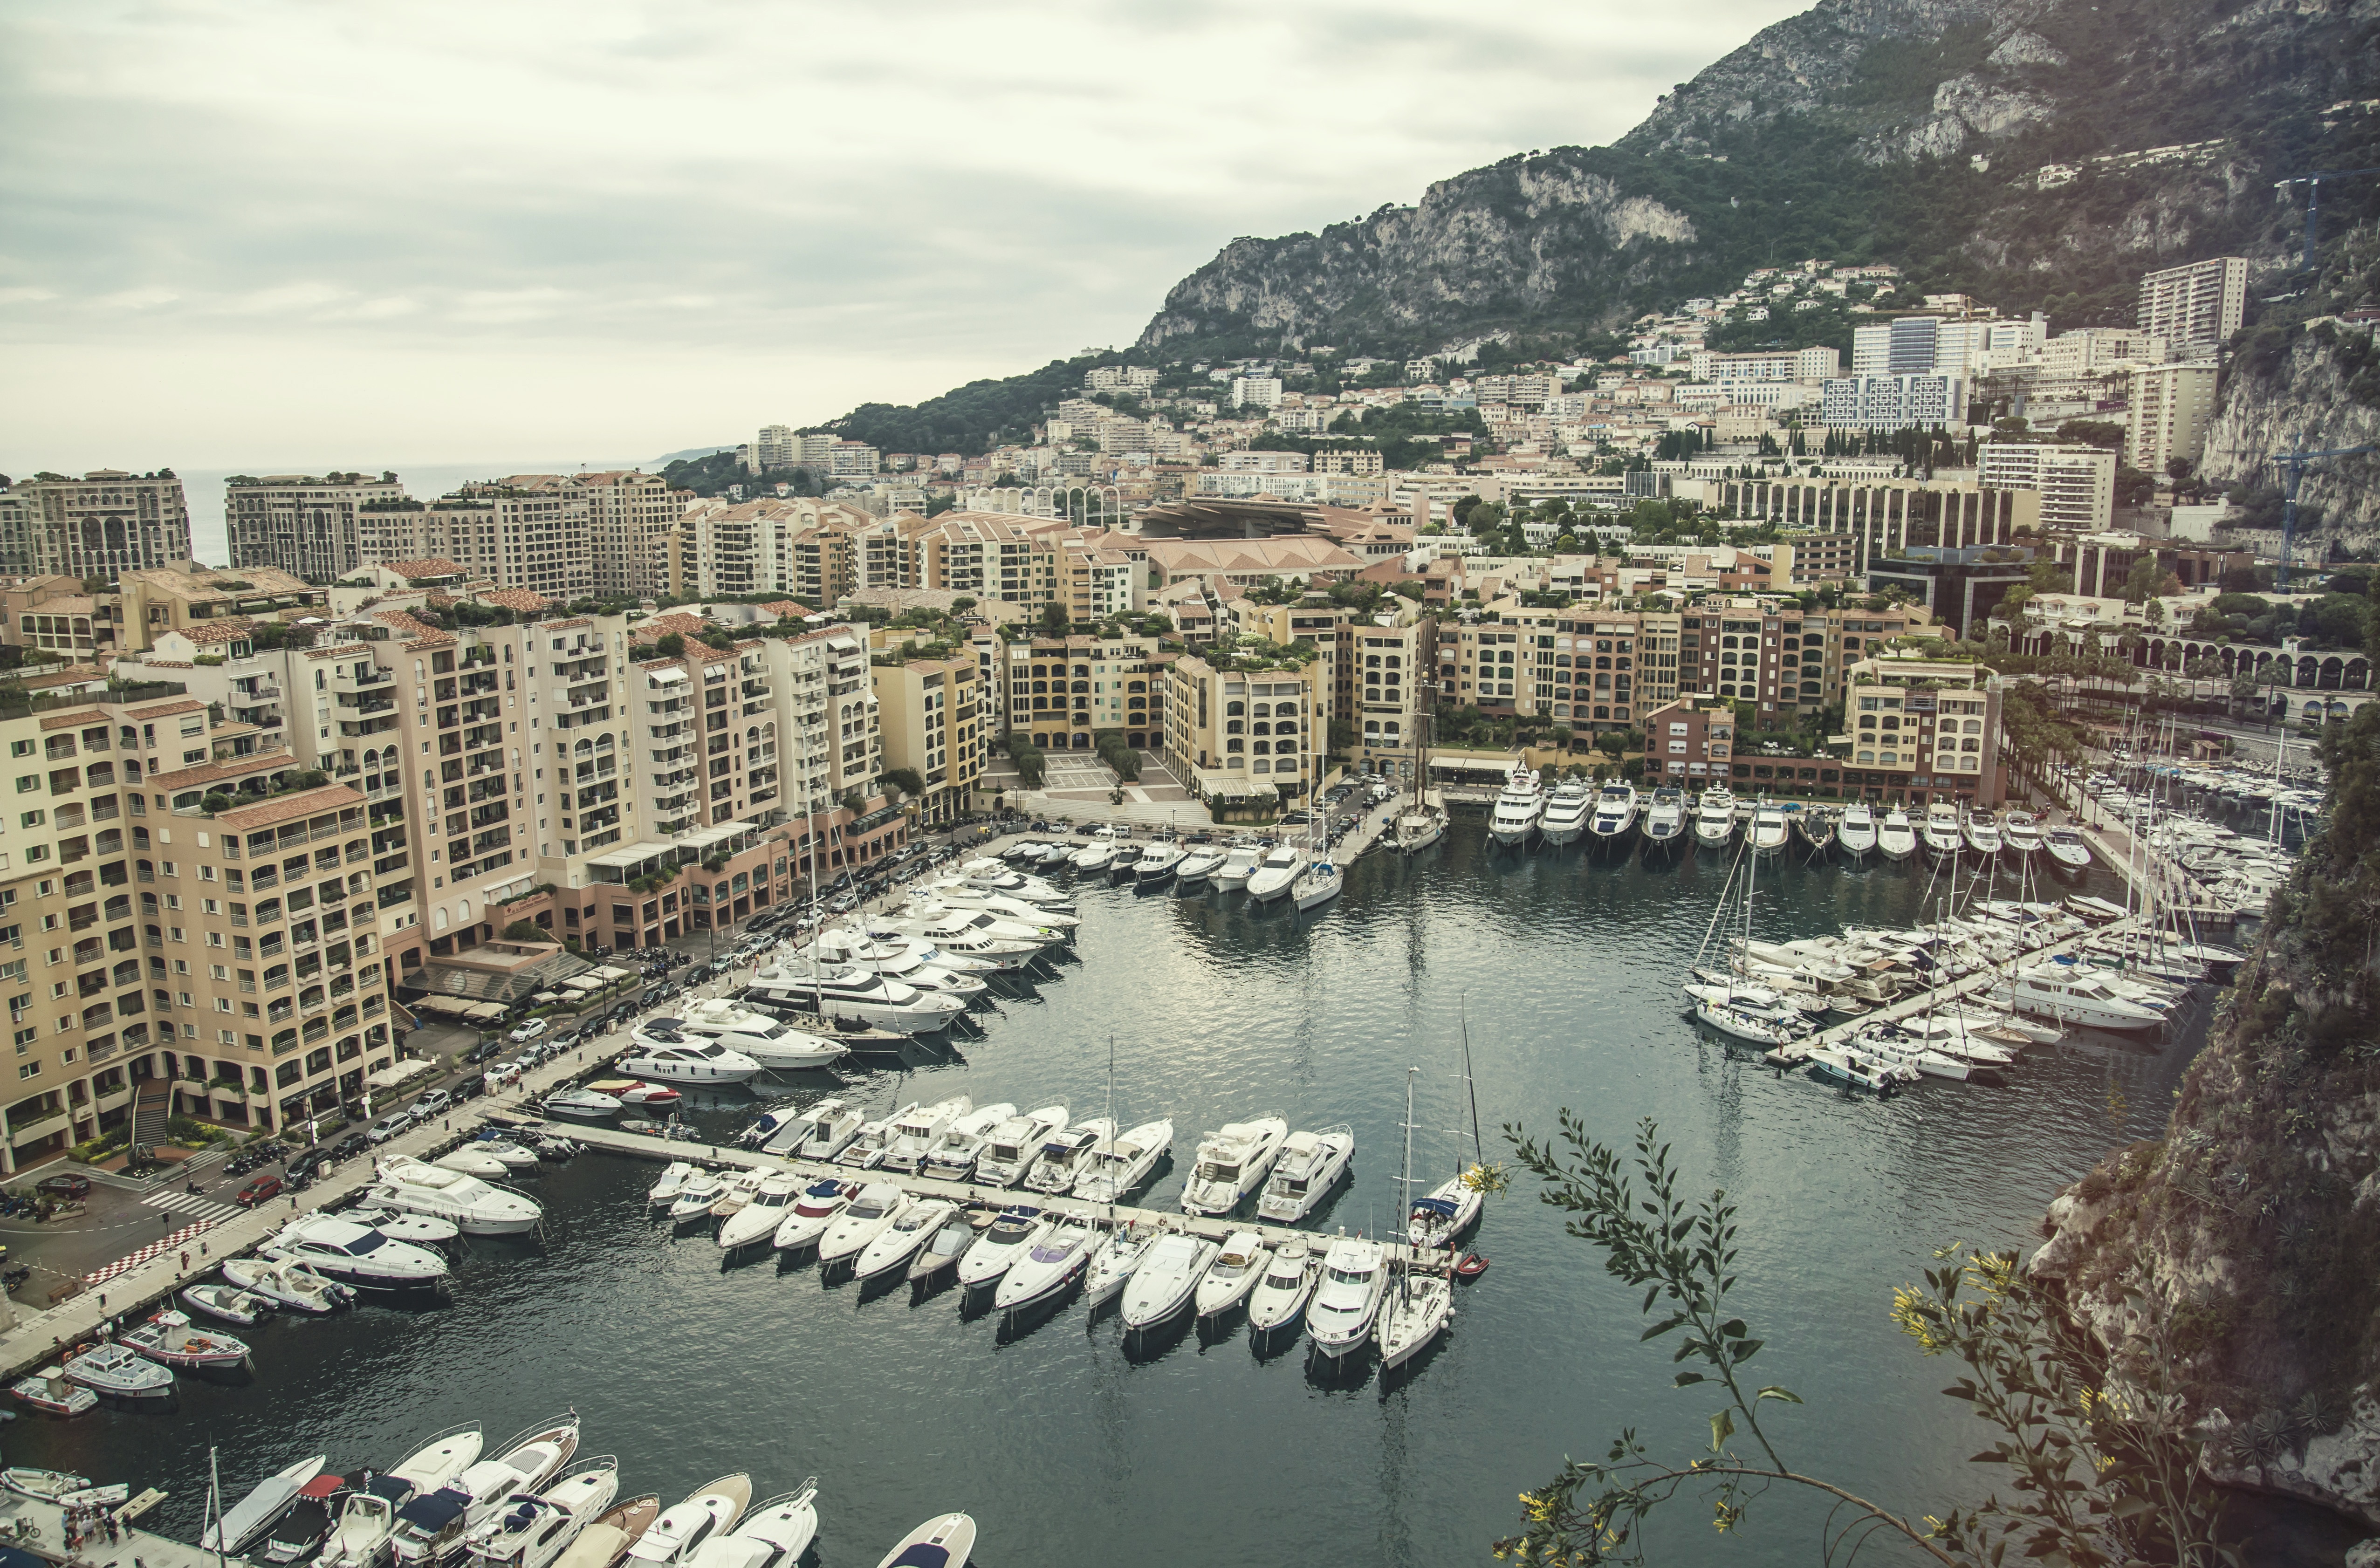
sea, coast, water, mountain, dock, architecture, boat, town, view, building, city, river, ship, cityscape, panorama, vacation, travel, transportation, france, europe, mediterranean, sailing, yacht, landmark, marina, port, tourism, lifestyle, waterway, luxury, riviera, monaco, carlo, monte, famous, rich, wealth, bird's eye view, aerial photography, residential area, human settlement